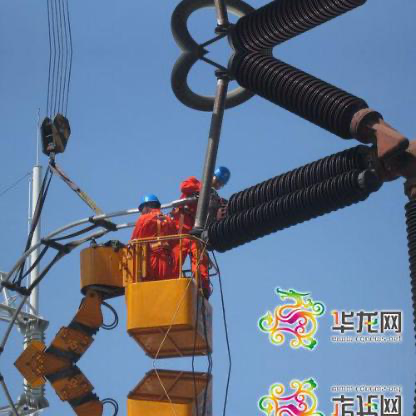
Objects in the image:
label: helmet
label: helmet